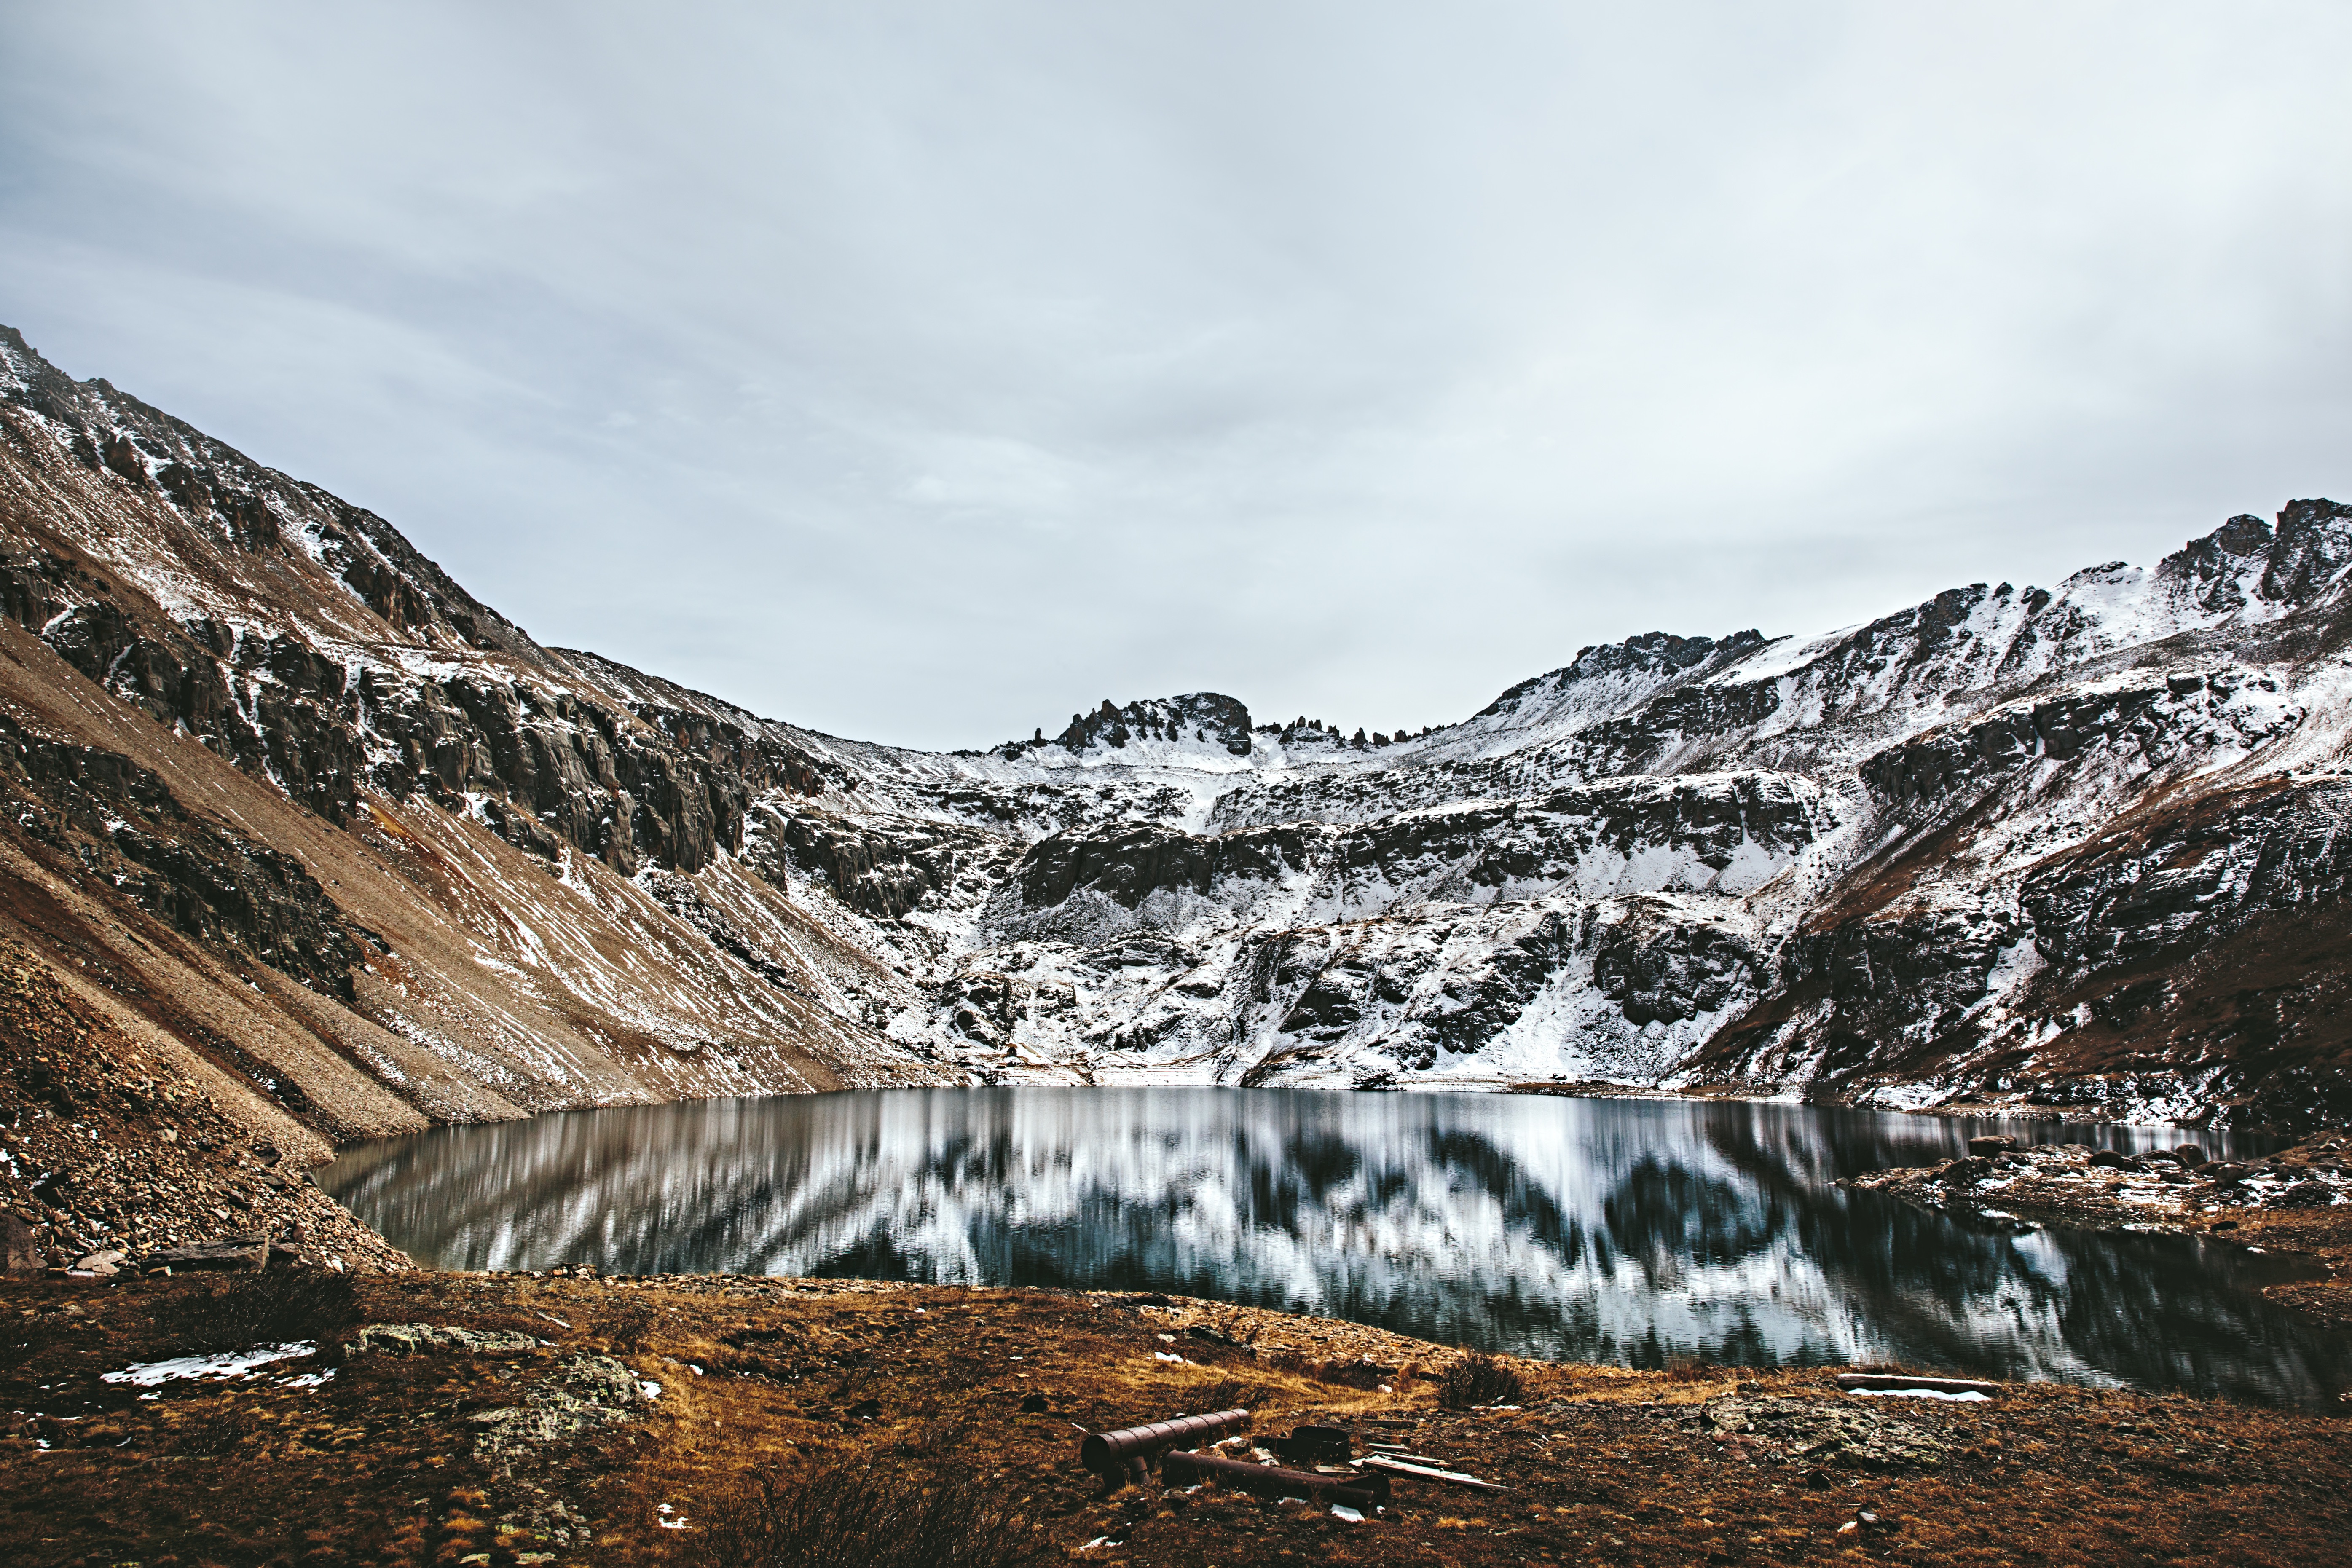
landscape, water, nature, waterfall, wilderness, mountain, snow, winter, lake, mountain range, ice, weather, snowy, rugged, body of water, plateau, loch, water feature, landform, mountainous landforms, glacial landform, geological phenomenon